Nahid Kiani

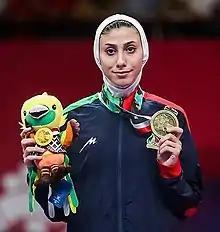
Kiani at the Asian Games 2018

Nahid Kiani Chandeh (born 1 August 1998 in Isfahan) is an Iranian taekwondo athlete. She is the first Iranian woman to win a silver medal at the Olympics in the 2024 Summer Olympics, Taekwondo Women's 57 kg event, also she won the gold medal in the women's bantamweight event at the 2023 World Taekwondo Championships.